James Gunn

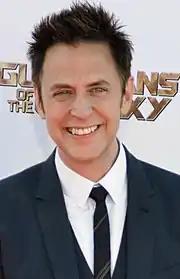
Gunn in 2014

Gunn co-wrote and directed the Marvel Studios adaptation of "Guardians of the Galaxy", which was released on August 1, 2014. His brother, Sean, has a role in the film. Gunn has appeared as an actor, mostly in smaller roles or uncredited appearances in his own projects. After Dan Gilroy and Jack Black separately lamented the proliferation of superhero films, Gunn responded in a Facebook post, saying in part: